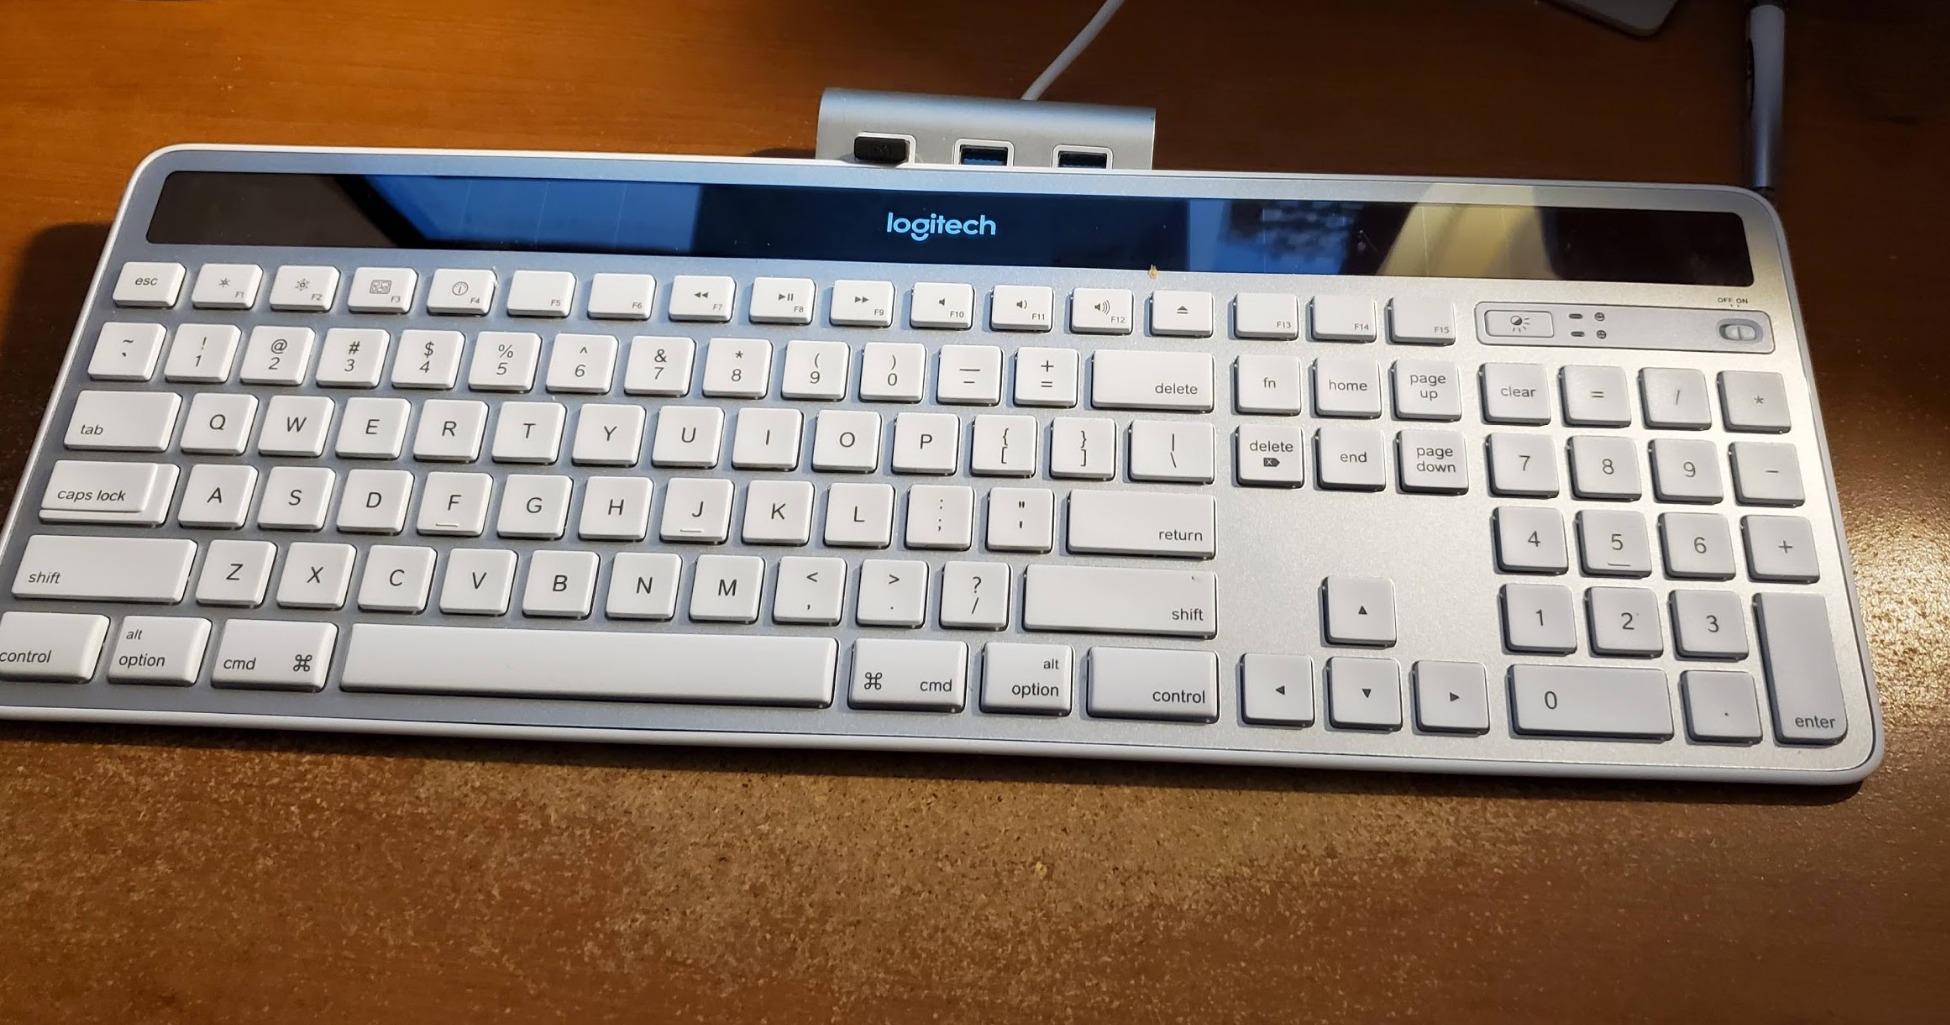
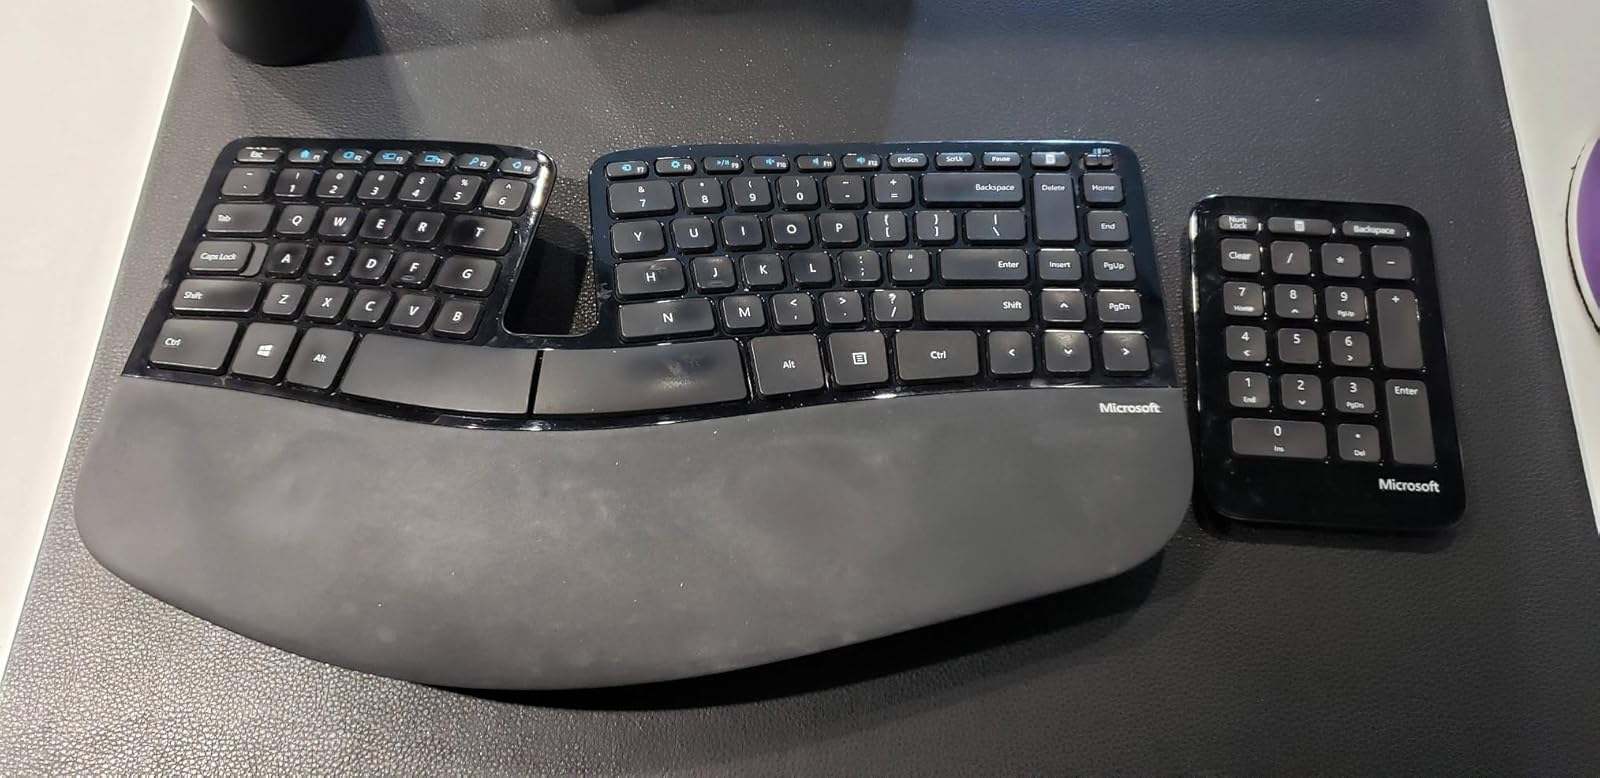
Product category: keyboard
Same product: no